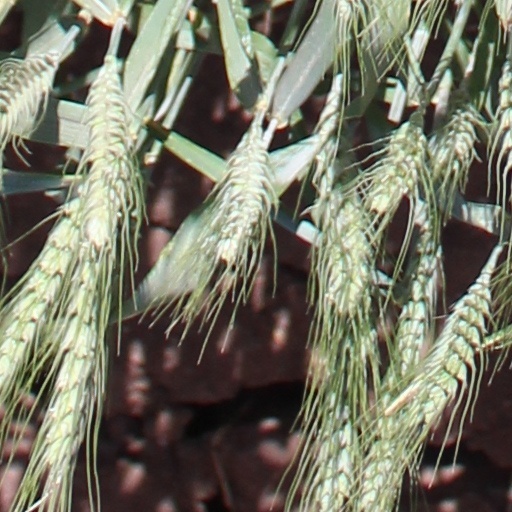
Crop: wheat